International Kite Festival in Gujarat – Uttarayan

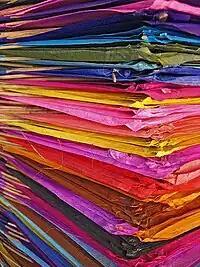
Pile of colored kites, prepared for the Uttarayan festival

The mention of this festival is in the Rigveda which dates back more than 5000 years. The day marks the beginning of the auspicious six-month period known as Uttarayana. Today, regardless of people's background or beliefs, they are welcome to fly kites with everyone else in Gujarat in January. Most visitors arrive from around India, from Gujarat itself or another state. In major cities of Gujarat, kite flying starts as early as 5 am and goes until late at night. Approximately 8-10 million people participate in the festival.